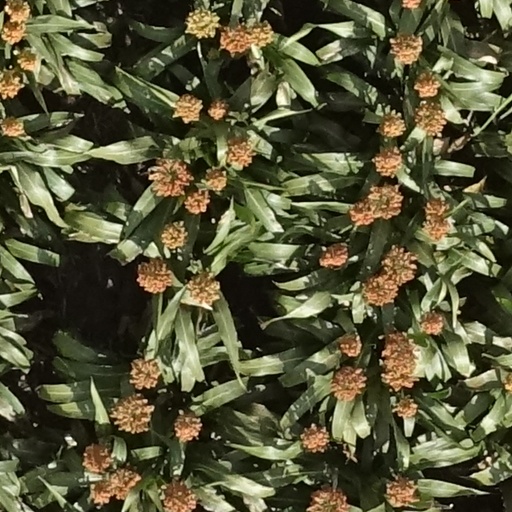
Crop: sorghum